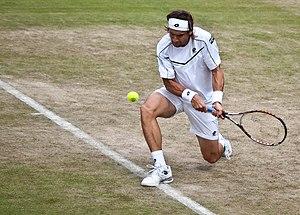
David Ferrer Ern, né le 2 avril 1982 à Jávea, est un joueur de tennis espagnol.